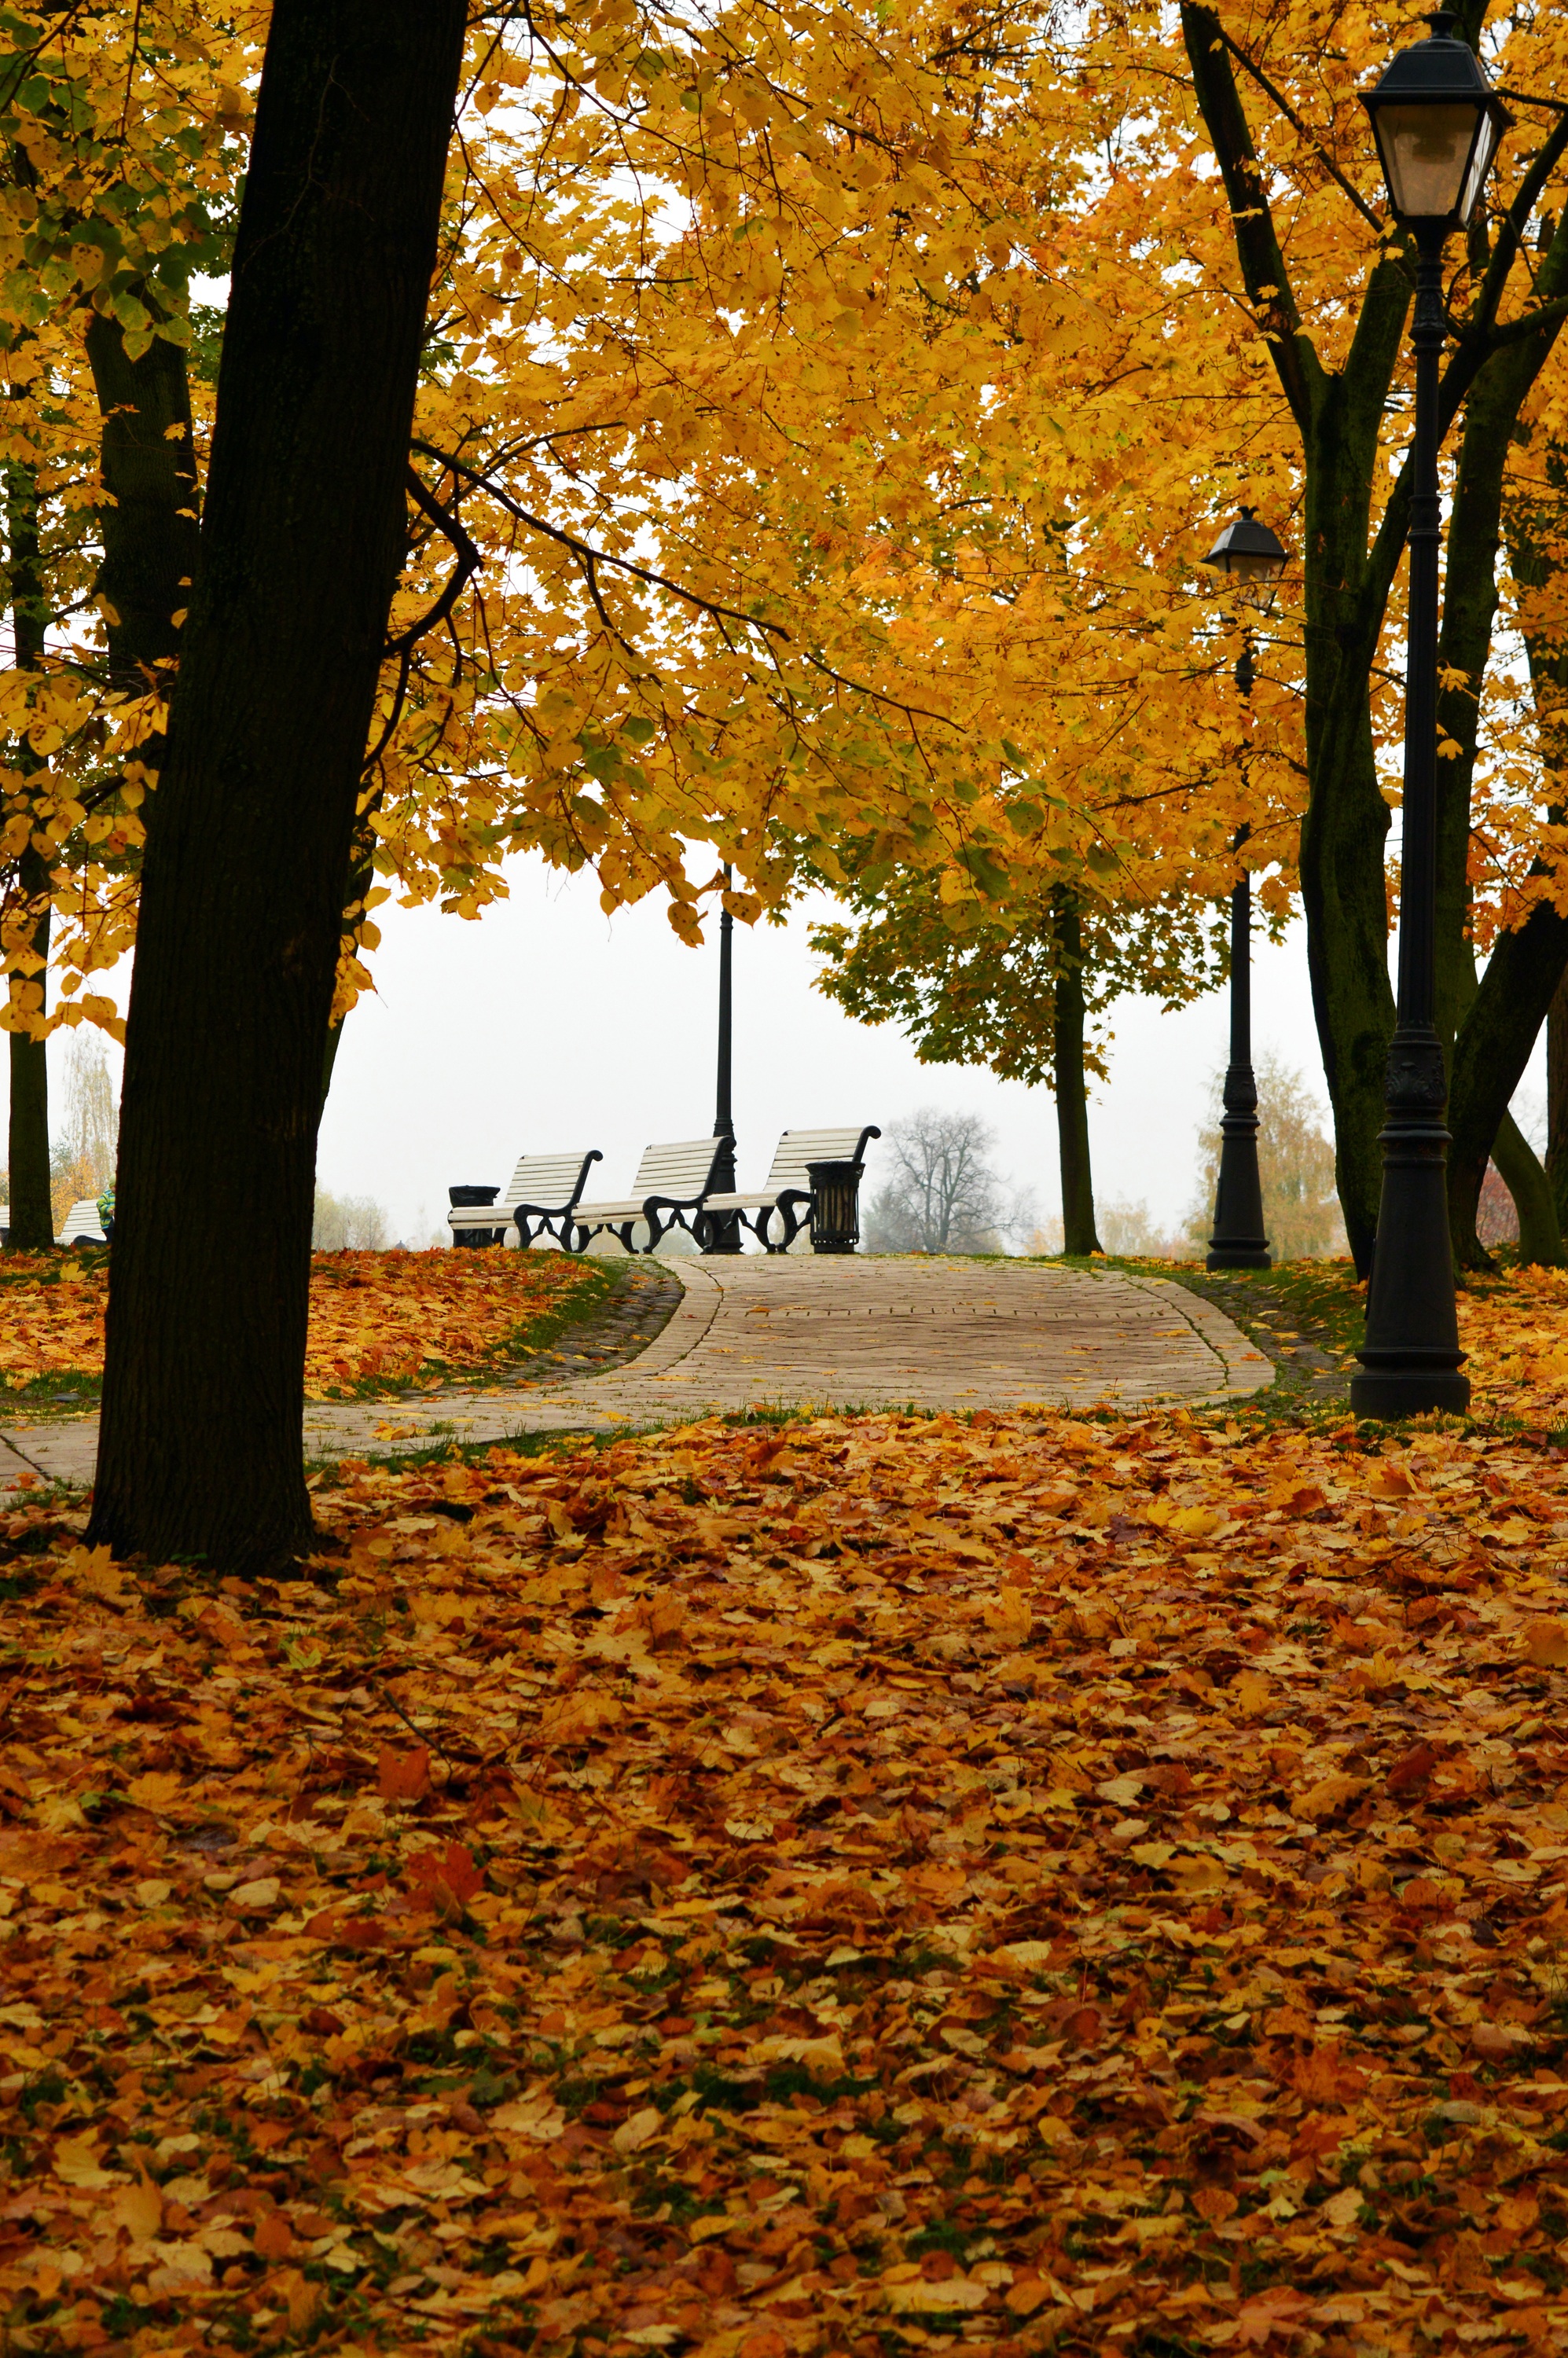
landscape, tree, nature, branch, plant, sunset, sunlight, morning, leaf, evening, autumn, park, yellow, season, stroll, leaves, woodland, autumn landscape, yellow leaves, golden autumn, autumn nature, autumn park, woody plant, autumn in the park, bench in the park